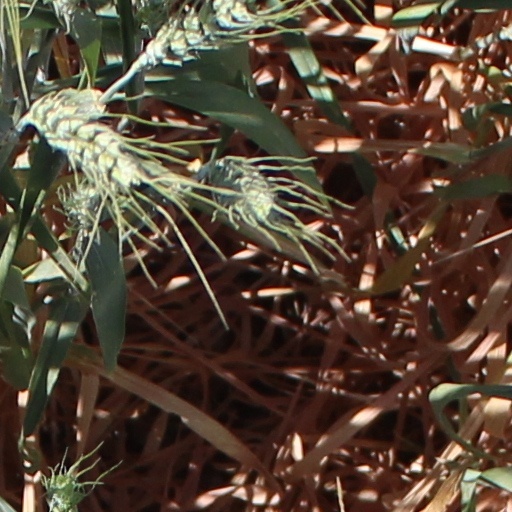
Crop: wheat